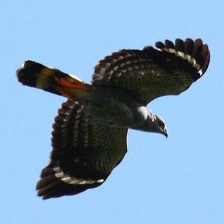
Species: CRANE HAWK
Scientific name: GERANOSPIZA CAERULESCENS